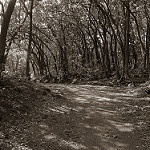
Label: forest